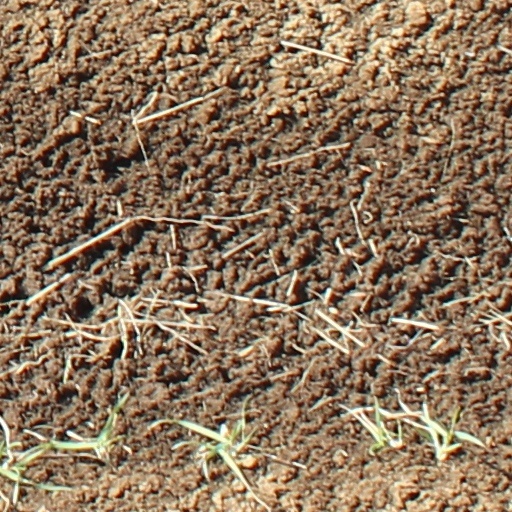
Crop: wheat